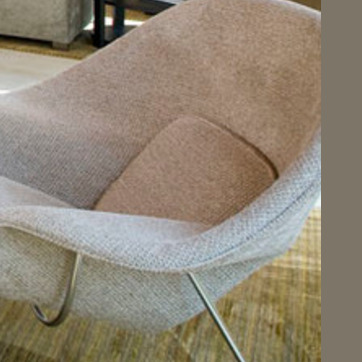
Material: fabric